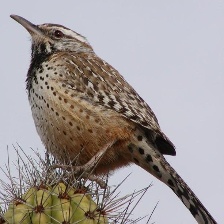
Species: CACTUS WREN
Scientific name: CAMPYLORHYNCHUS BRUNNEICAPILLUS